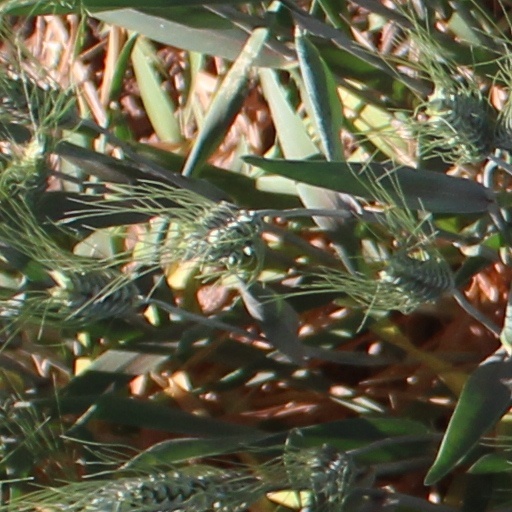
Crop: wheat